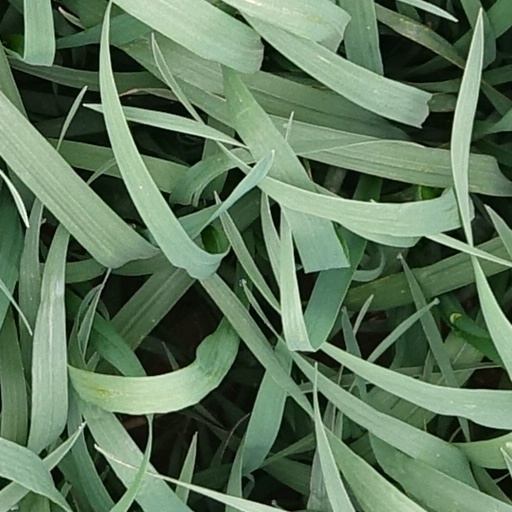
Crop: wheat